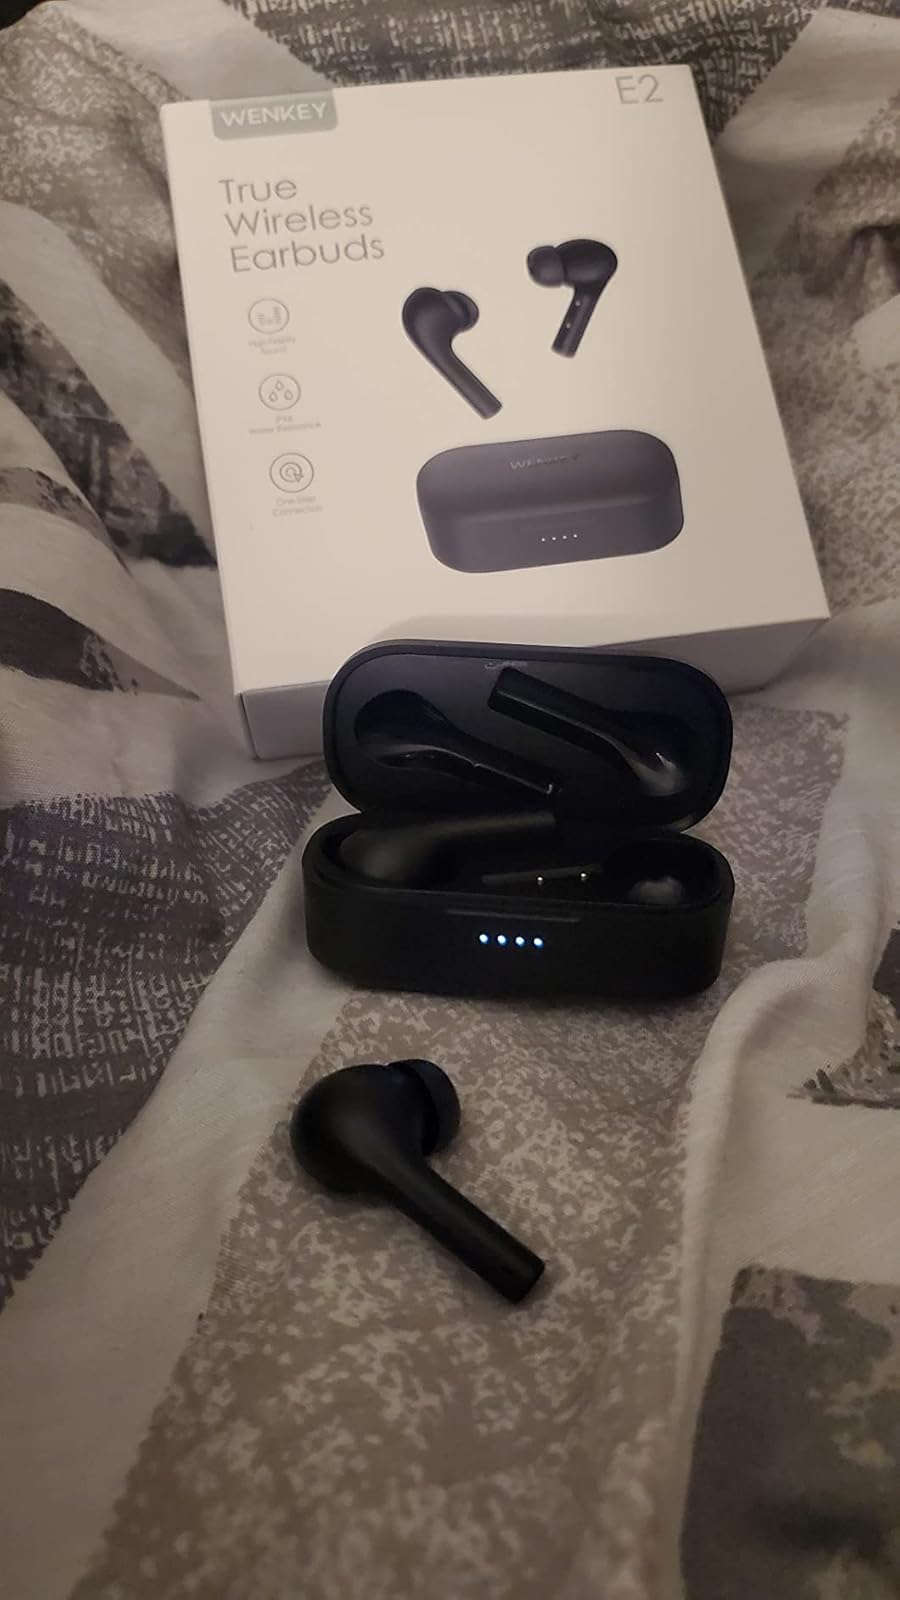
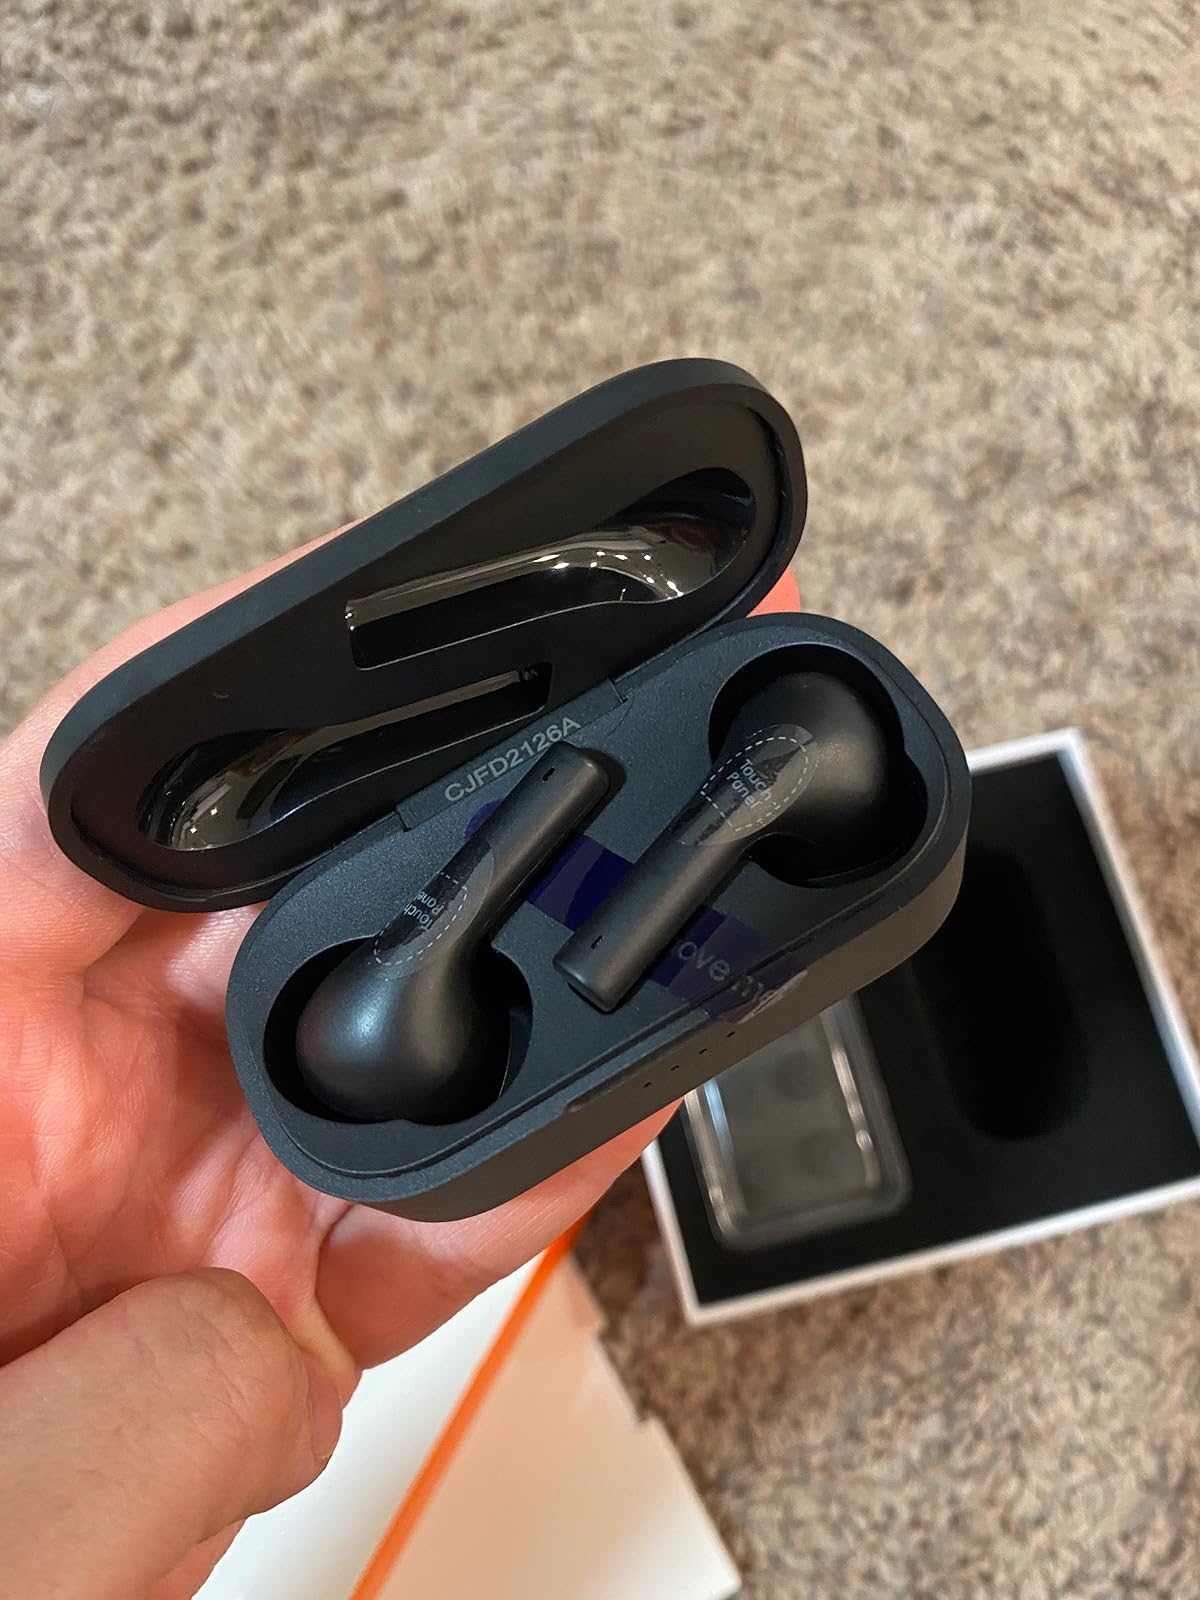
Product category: earbuds
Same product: yes